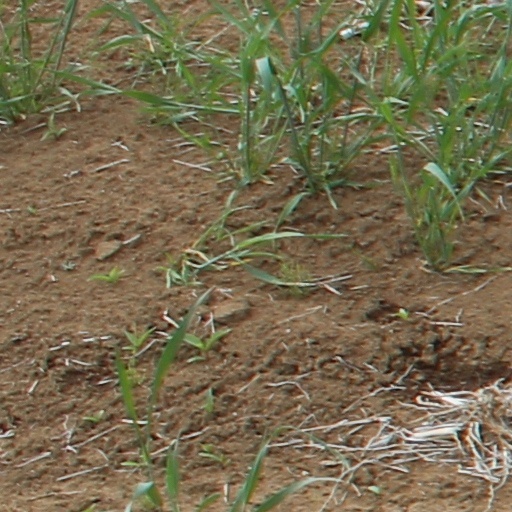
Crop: wheat